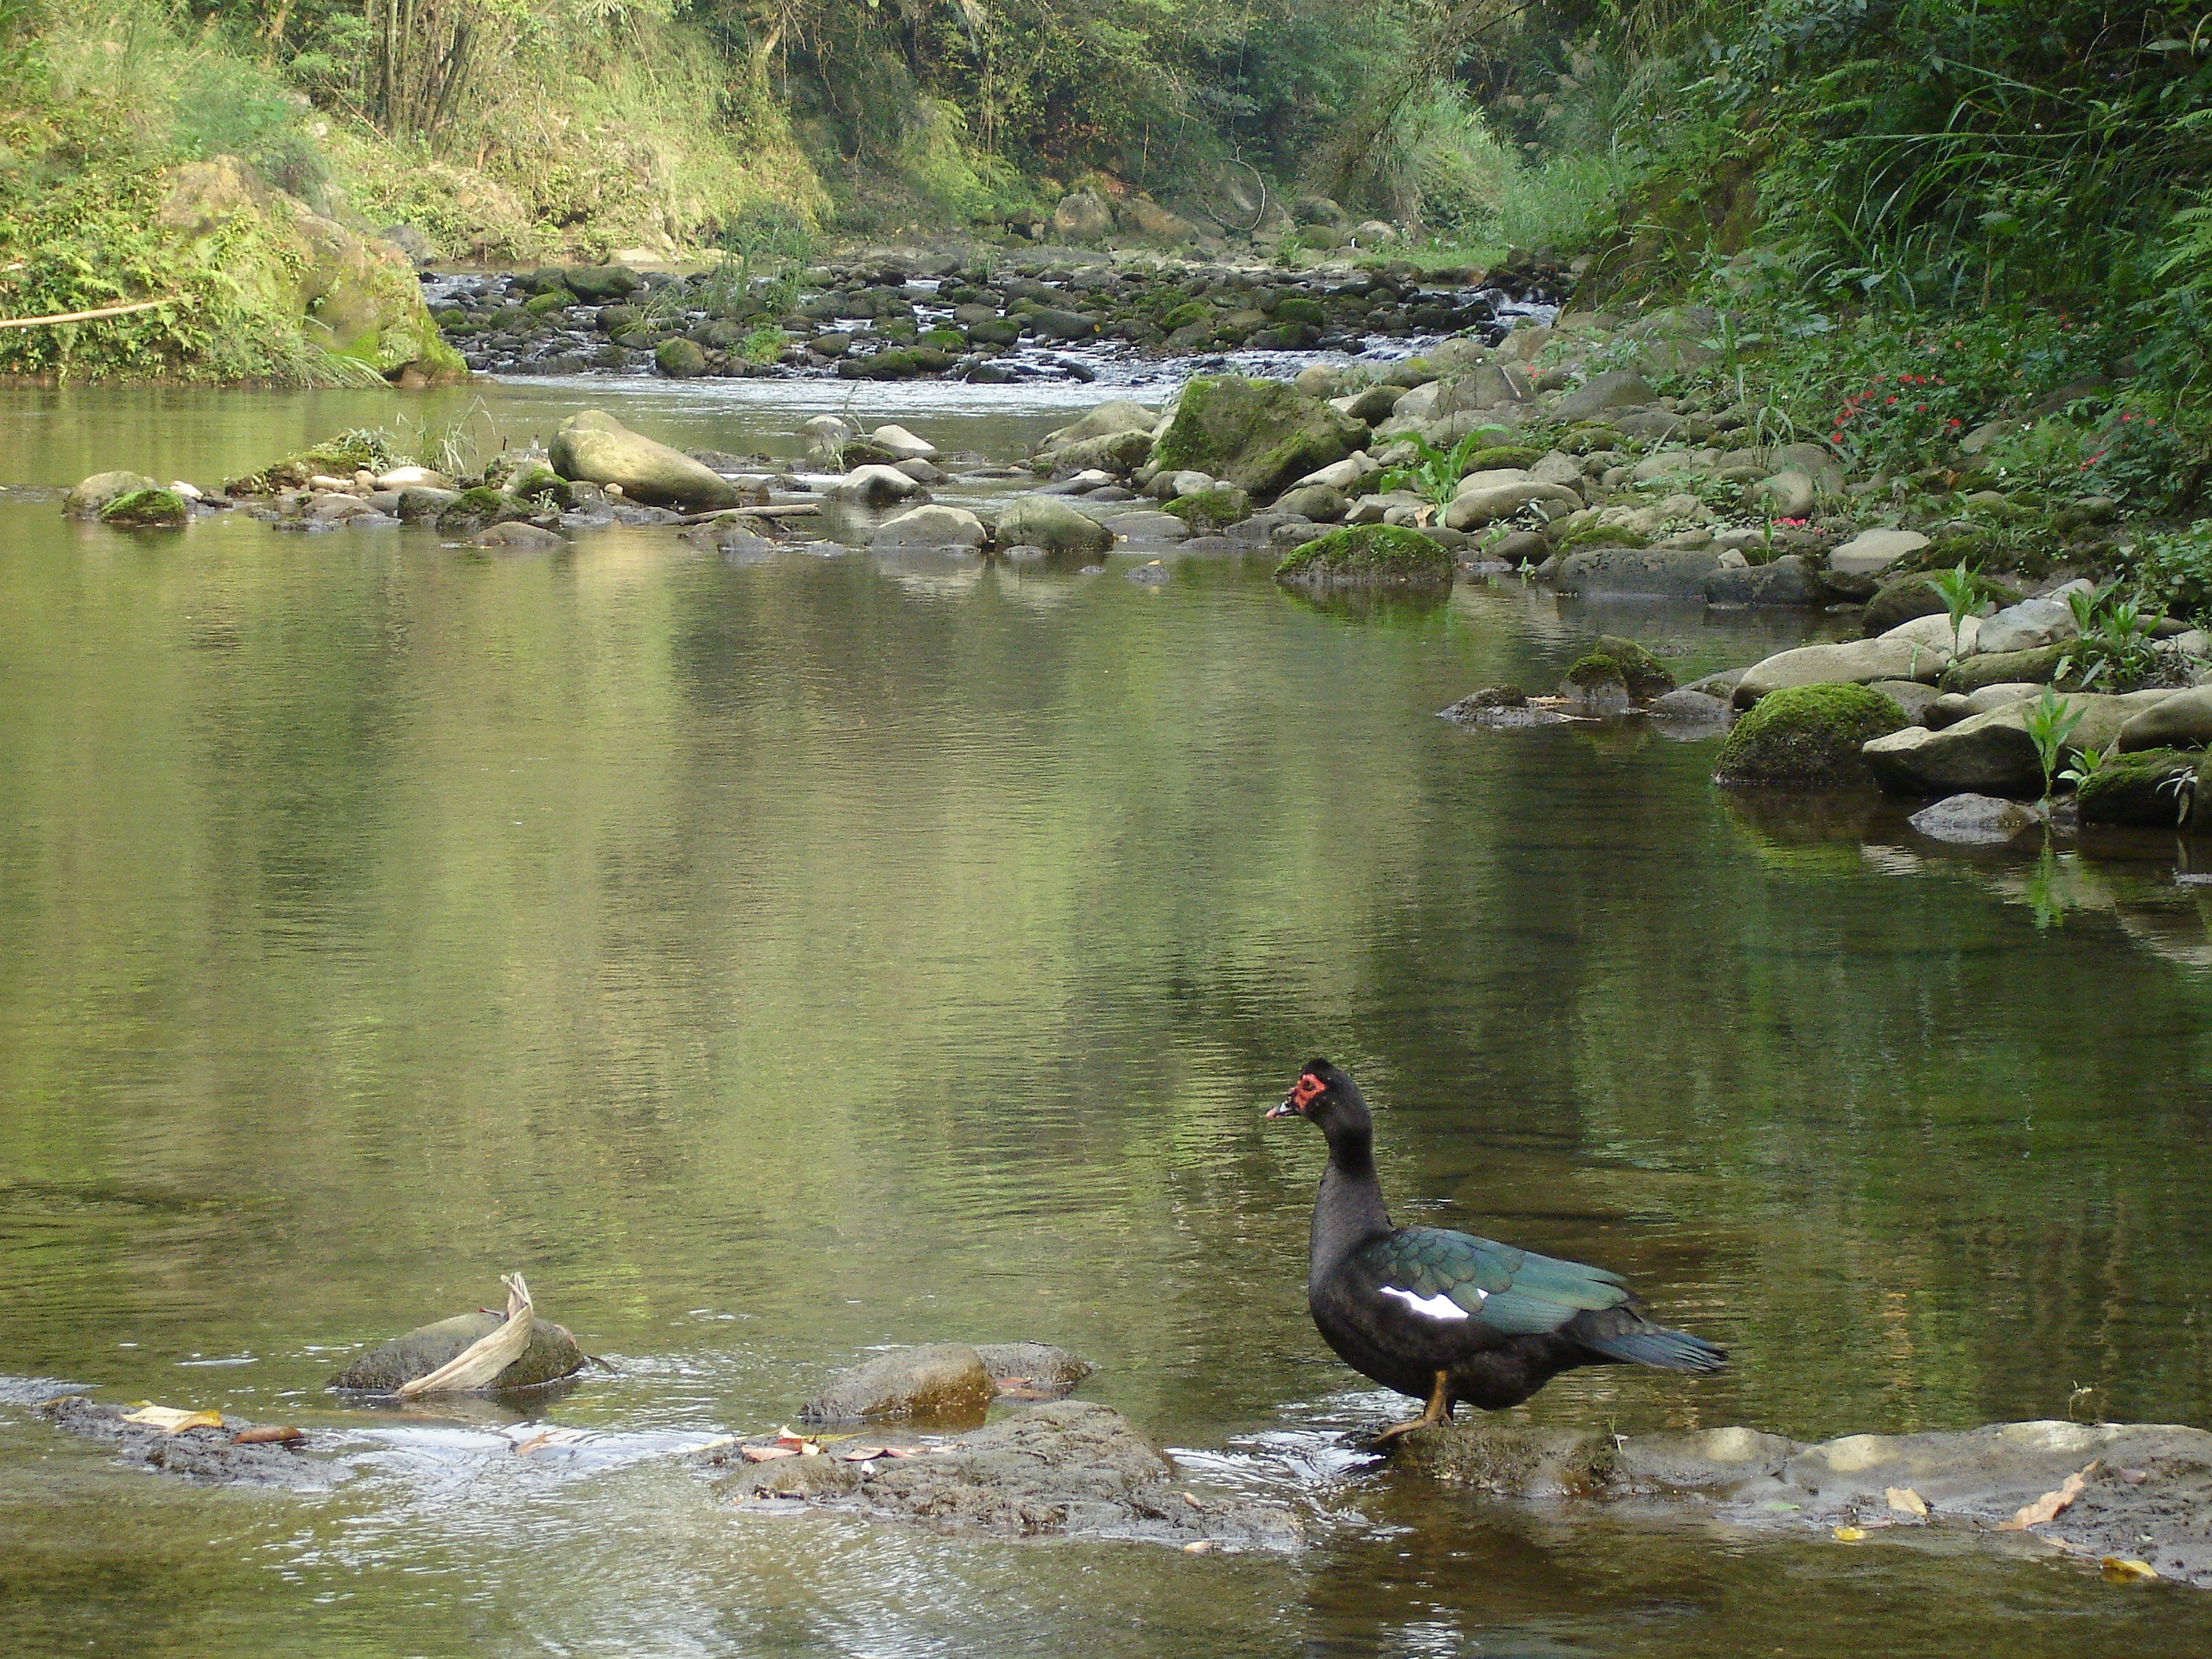
duck, stream, brook, creek, taiwan, Shinchu, body of water, water resources, natural landscape, nature, nature reserve, watercourse, riparian zone, vegetation, bank, water, green, river, bird, water bird, pond, biome, wilderness, riparian forest, ducks, geese and swans, waterfowl, grass, tree, waterway, wildlife, state park, plant community, plant, fluvial landforms of streams, forest, old growth forest, beak, lake, spring, jungle, rainforest, mallard